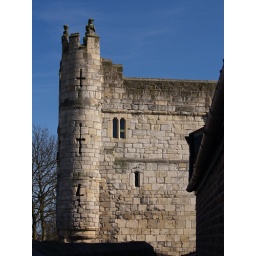
A gate tower in the city wall of York.